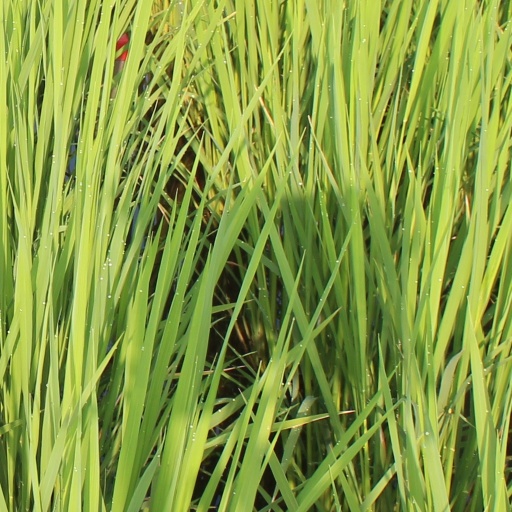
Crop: rice